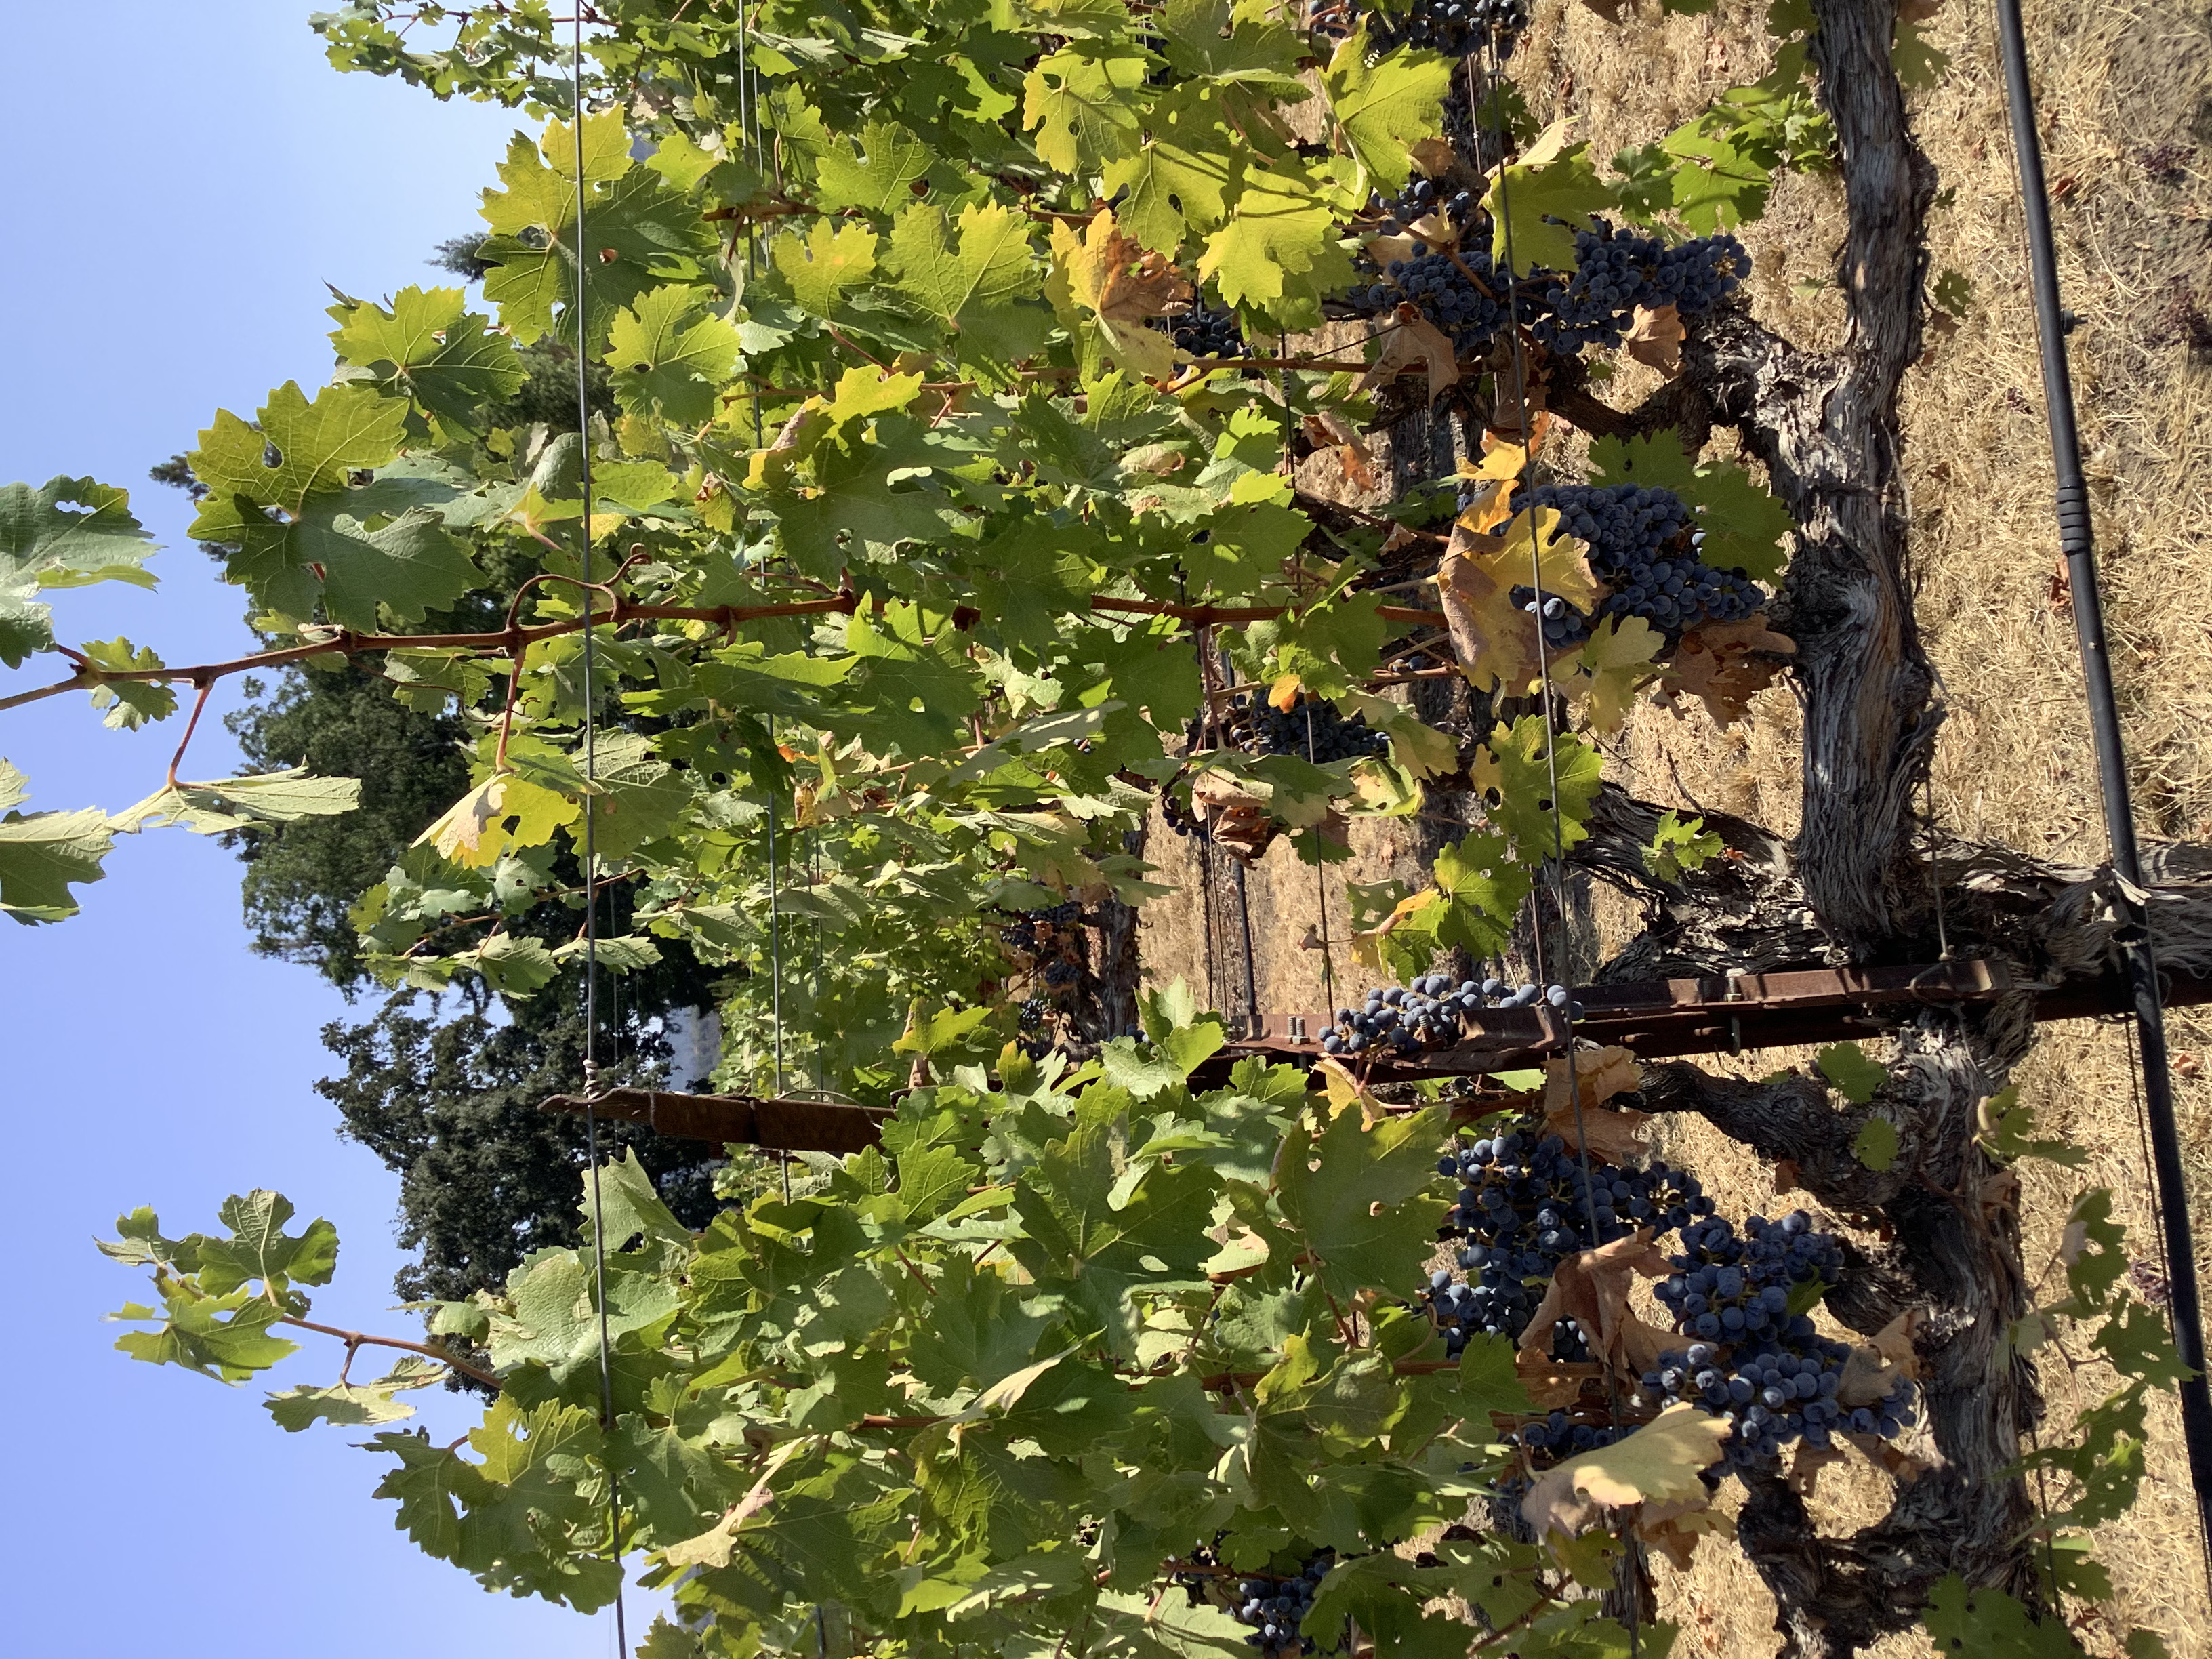
Label: No Virus